Financial market impact of the COVID-19 pandemic

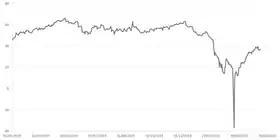
Movement of WTI price from 2019. The crash started in mid-February 2020. On 20 April 2020, prices dropped below zero for the first time in history.

Overall, stock markets declined by over 30% by March; implied volatilities of equities and oil have spiked to crisis levels, and credit spreads on non-investment grade debt have widened sharply as investors reduce risks. This heightened turmoil in global financial markets is occurring despite the substantial and comprehensive financial reforms agreed by G20 financial authorities in the post-crisis era.